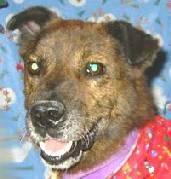
dog